Qing dynasty

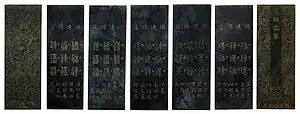
Jade book of the Qianlong period on display at the British Museum

The Manchu imperial family were especially attracted by Yellow Sect or Gelug Buddhism that had spread from Tibet into Mongolia. The Fifth Dalai Lama, who had gained power in 1642, just before the Manchus took Beijing, looked to the Qing court for support. The Kangxi and Qianlong emperors practiced this form of Tibetan Buddhism as one of their household religions and built temples that made Beijing one of its centres, and constructed a replica Lhasa's Potala Palace at their summer retreat in Rehe.